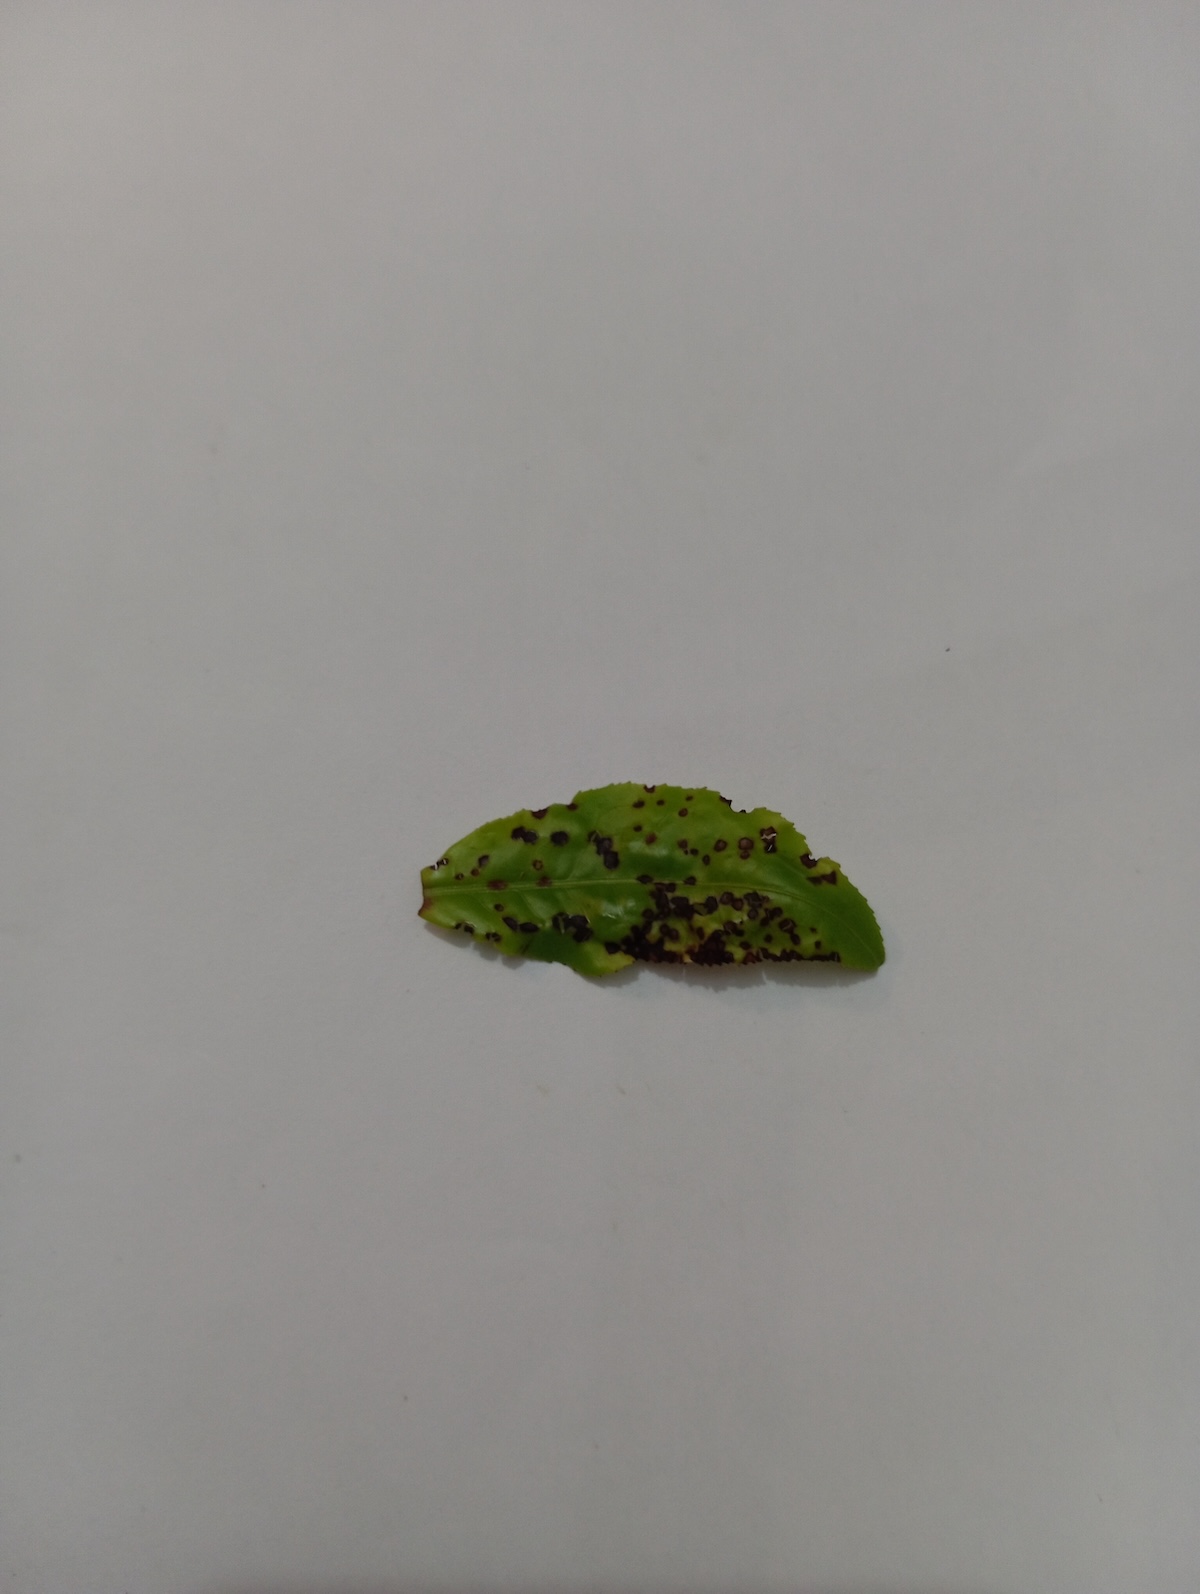
Label: Helopeltis